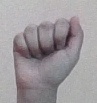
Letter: saad